Miller-Walker House

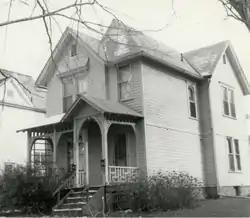

The Miller-Walker House was a single-family home located at 117 McKay Street in Saline, Michigan. It was listed on the National Register of Historic Places in 1985. The house is missing and is presumed to have been demolished some time after 1985.